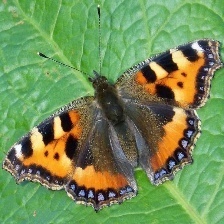
Species: MILBERTS TORTOISESHELL
Butterfly family (ImageNet category): admiral